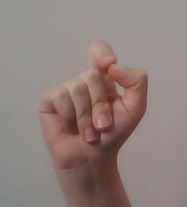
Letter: fa